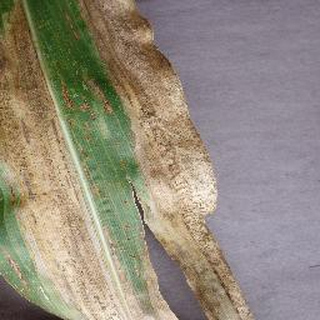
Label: corn_northern_leaf_blight